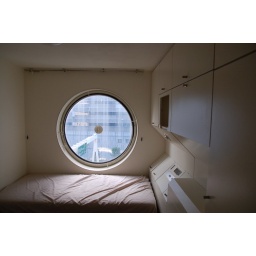
is a mixed-use residential and office tower designed by architect Kisho Kurokawa and located in Shimbashi, Tokyo, Japan.